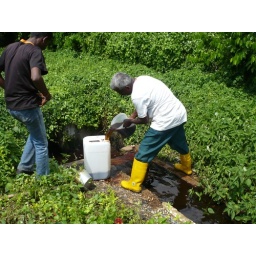
the final discharge..the water is clear..but it's black in colour!!